Canadian Expeditionary Force

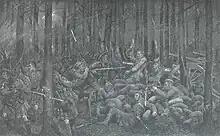
Depiction of the Battle of Kitcheners' Wood, an engagement during the Second Battle of Ypres

The CEF was mostly volunteers; a bill allowing conscription was passed in August 1917, but not enforced until call-ups began in January 1918 ("see" Conscription Crisis of 1917); only 24,132 conscripts ended up being sent to France to take part in the final Hundred Days campaign.